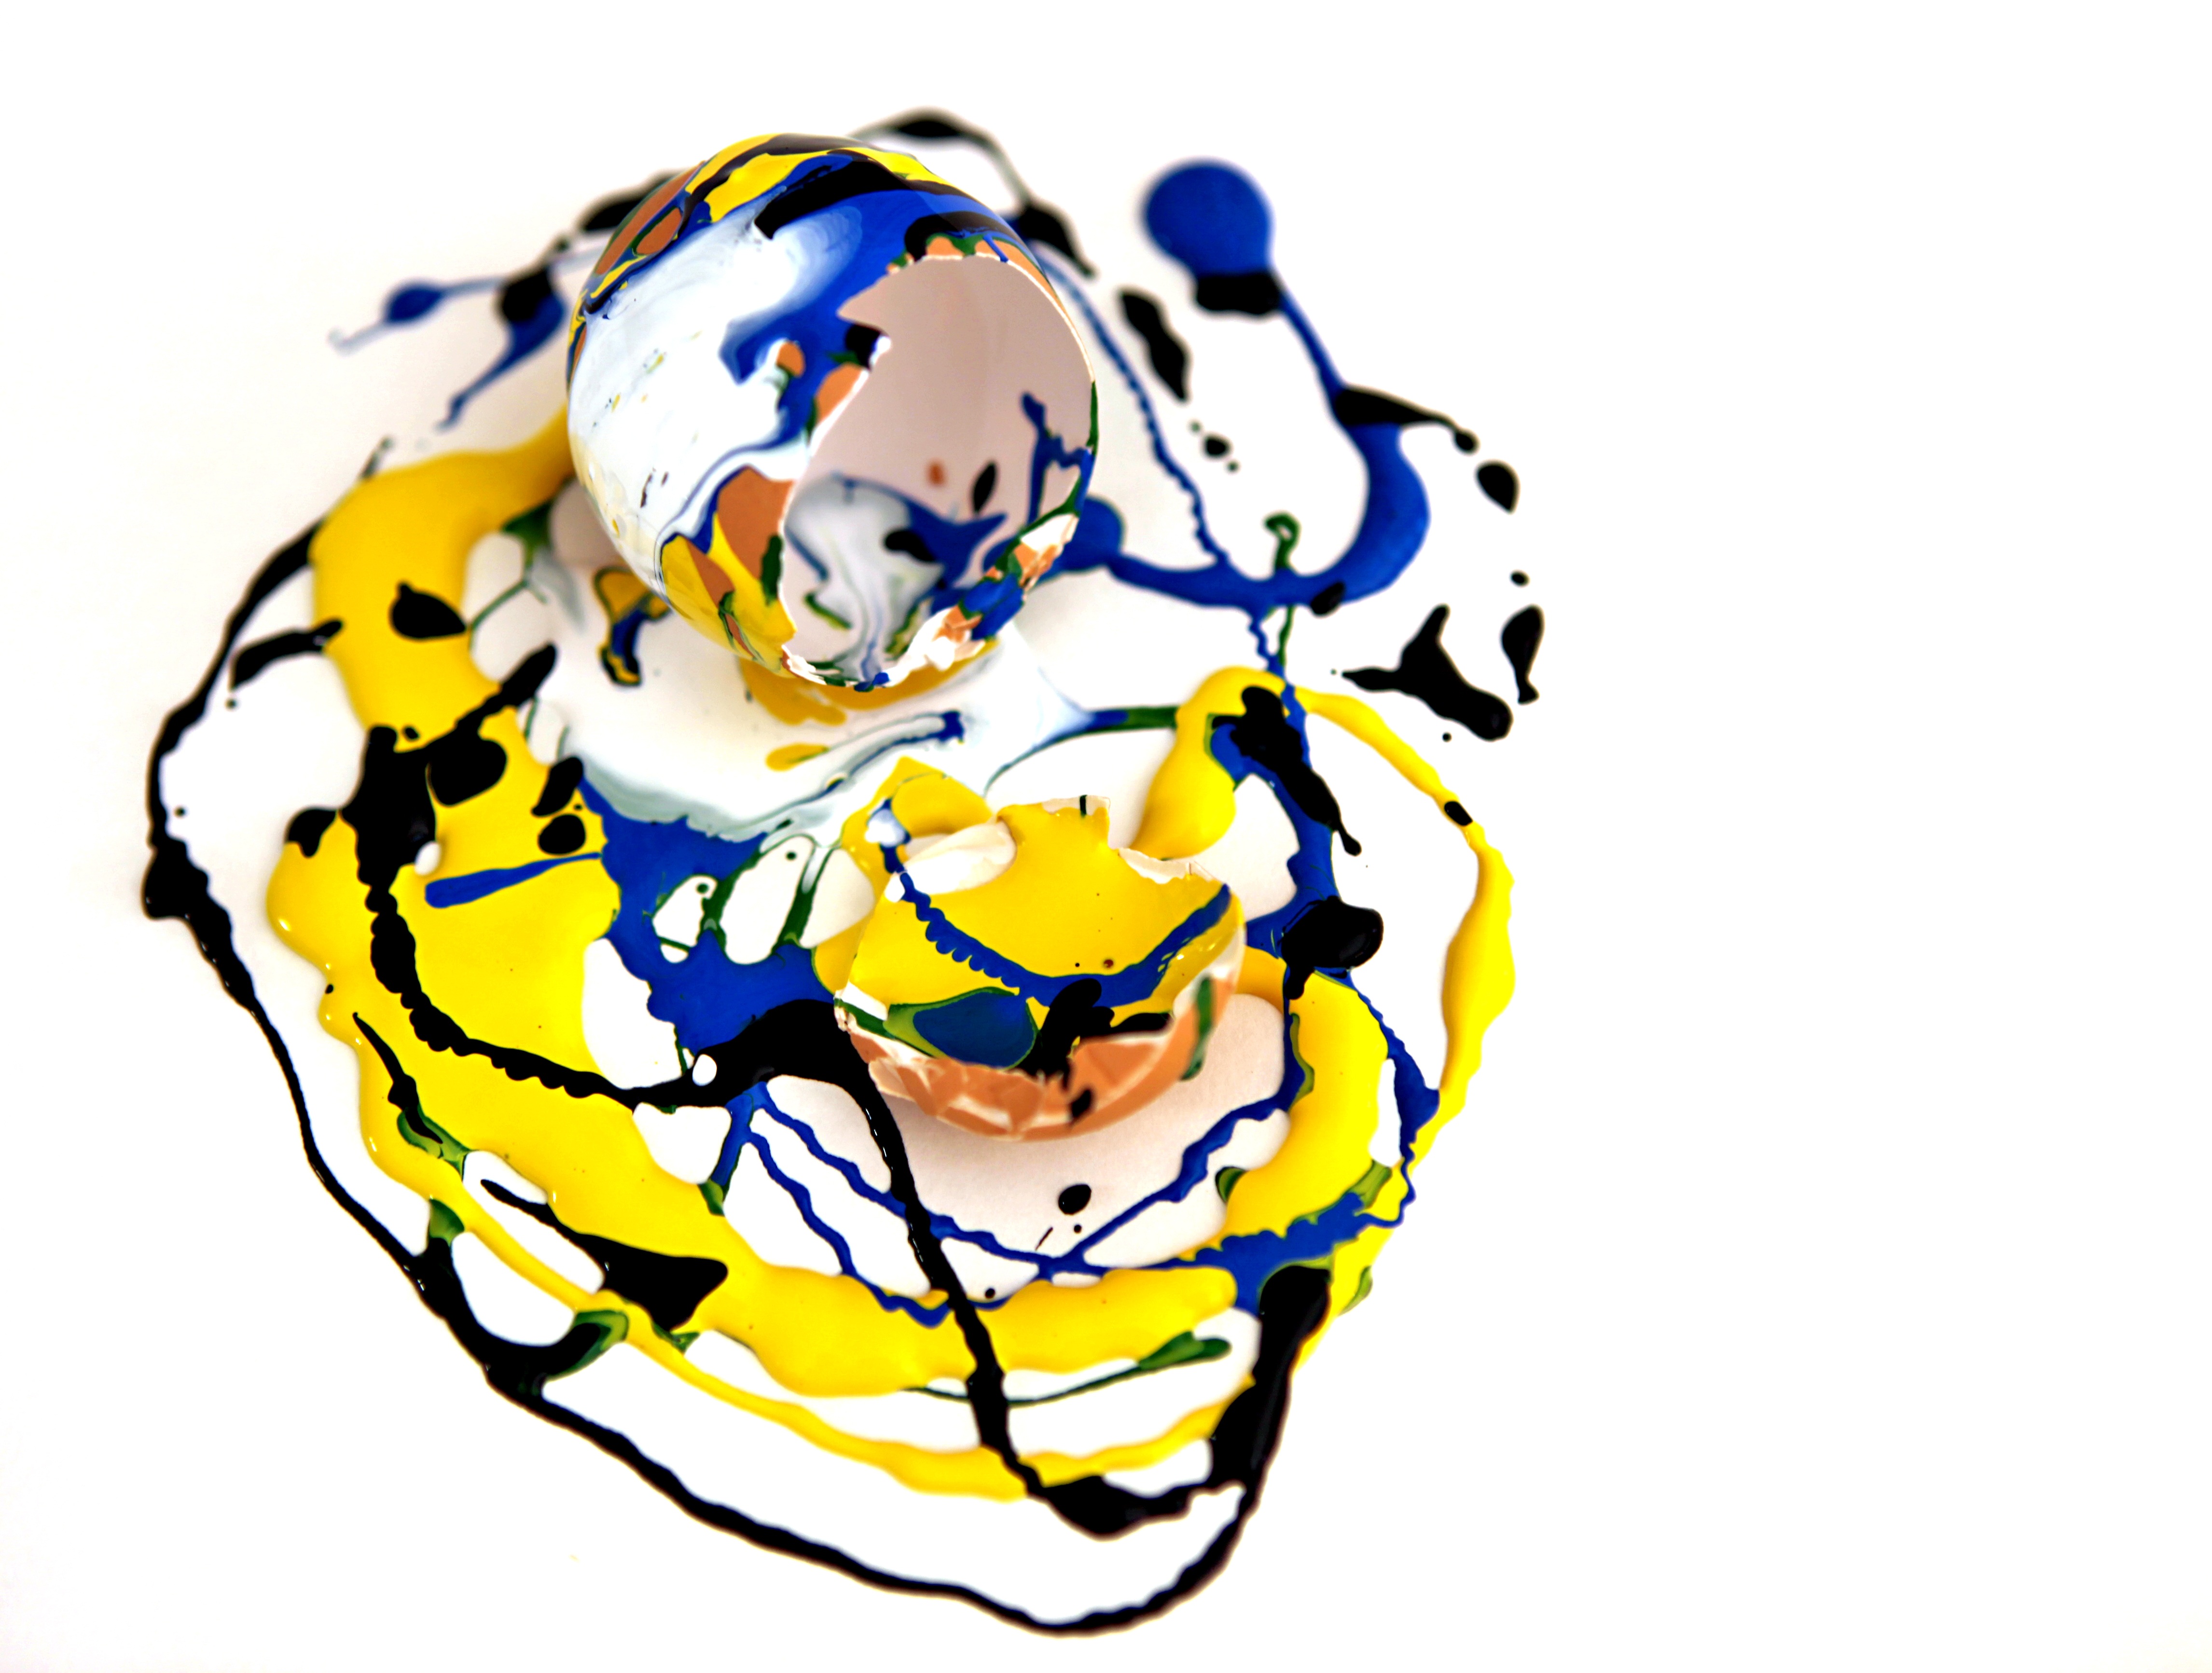
open, line, color, broken, empty, colorful, shell, egg, font, ball, easter, organ, cartoon, hen's egg, clip art, eggshell, eggs color